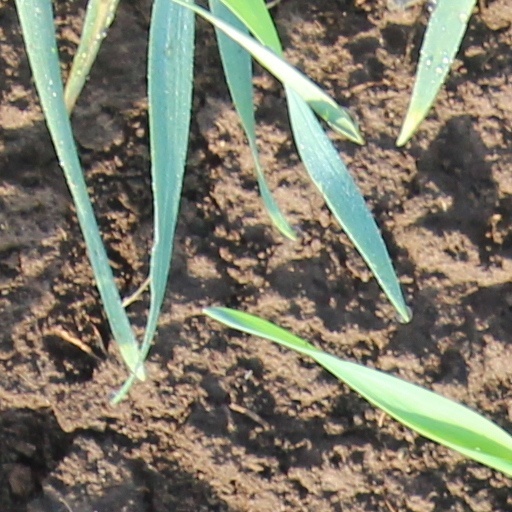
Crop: wheat